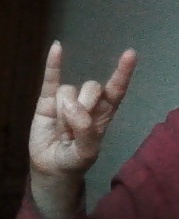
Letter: la